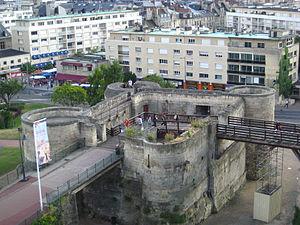
Château de Caen – Barbacane de la porte Saint-Pierre.
L’architecture médiévale normande a des caractéristiques propres qui font du duché de Normandie une région à forte identité. Les bornes chronologiques de l’étude respectent les événements politiques : les témoignages architecturaux du haut Moyen Âge étant rares, l'article commence donc en 911, année de création du duché de Normandie. Il s'achève à la fin du XVᵉ siècle, au moment où apparaissent en Normandie les premières constructions de la Renaissance.
Le château de Caen est un ensemble fortifié du centre-ville ancien de Caen. Fondé vers 1060 par Guillaume le Conquérant, il connait de nombreux aménagements au fil des siècles. Avec 5,5 hectares, c’est l’un des plus grands châteaux d’Europe.